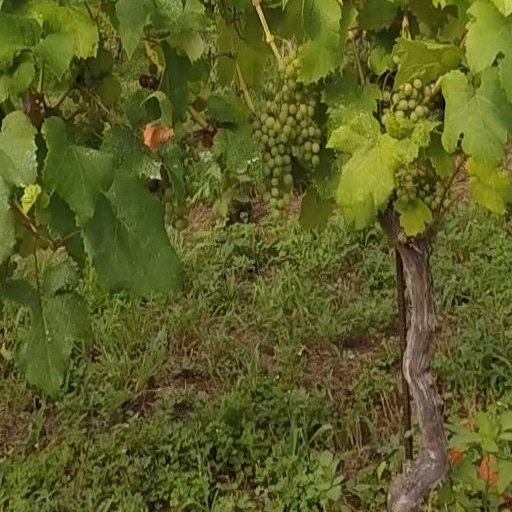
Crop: grape